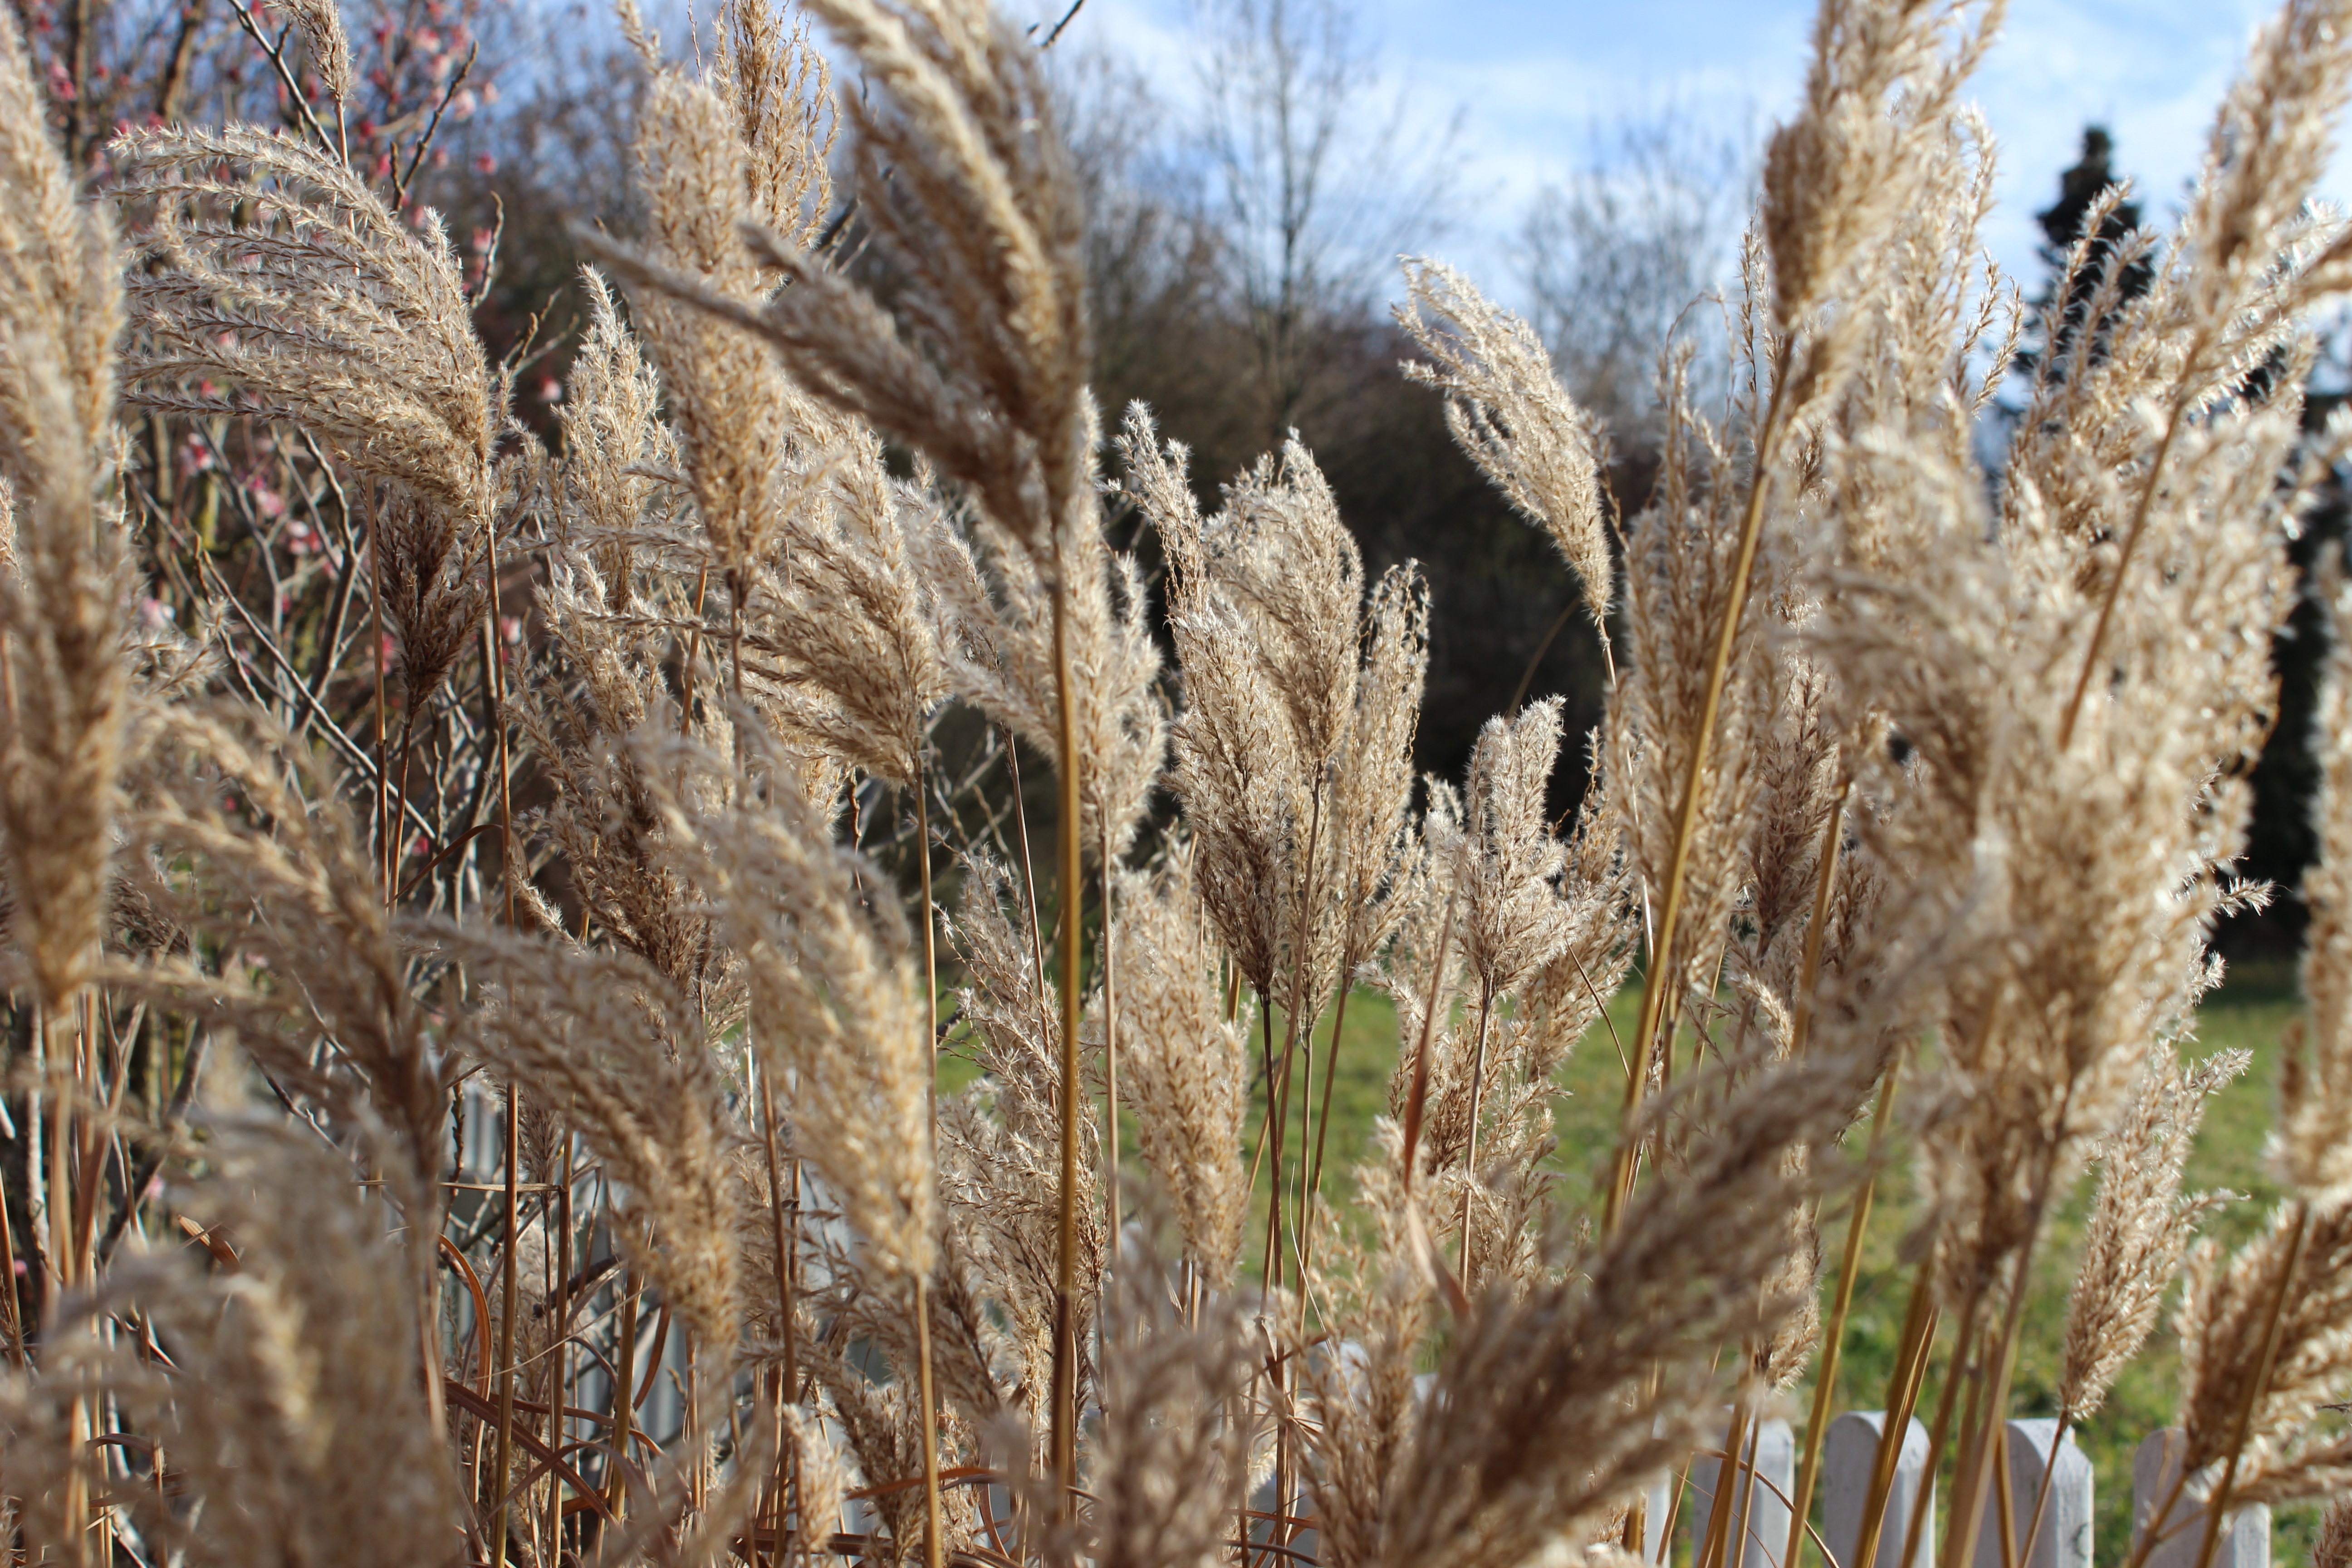
landscape, tree, nature, grass, plant, meadow, prairie, flower, wind, crop, agriculture, close, flora, ecosystem, grasses, flowering plant, game grass, grass family, land plant, phragmites